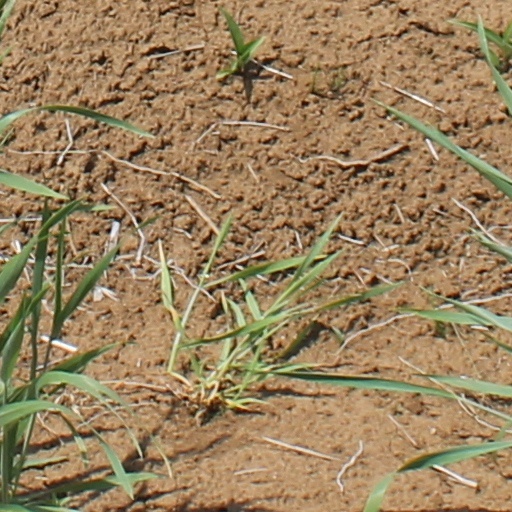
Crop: wheat